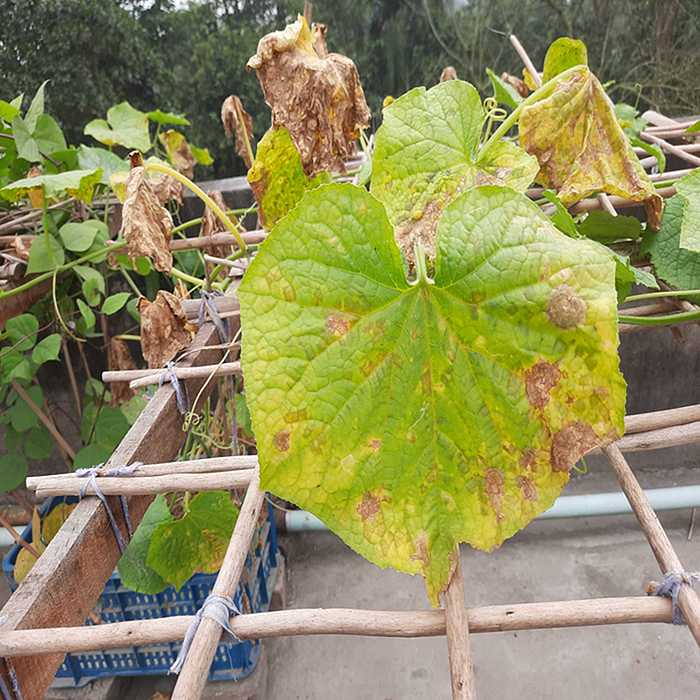
Plant: Cucumber
Label: Anthracnose lesions